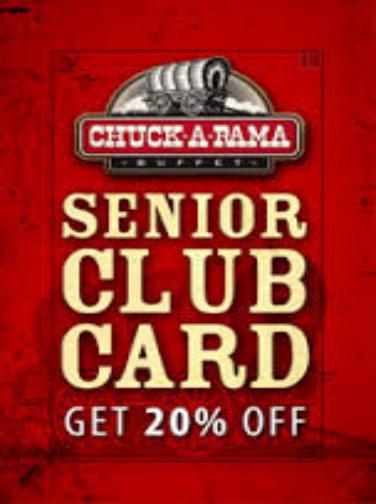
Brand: Chuck-A-Rama
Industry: Food